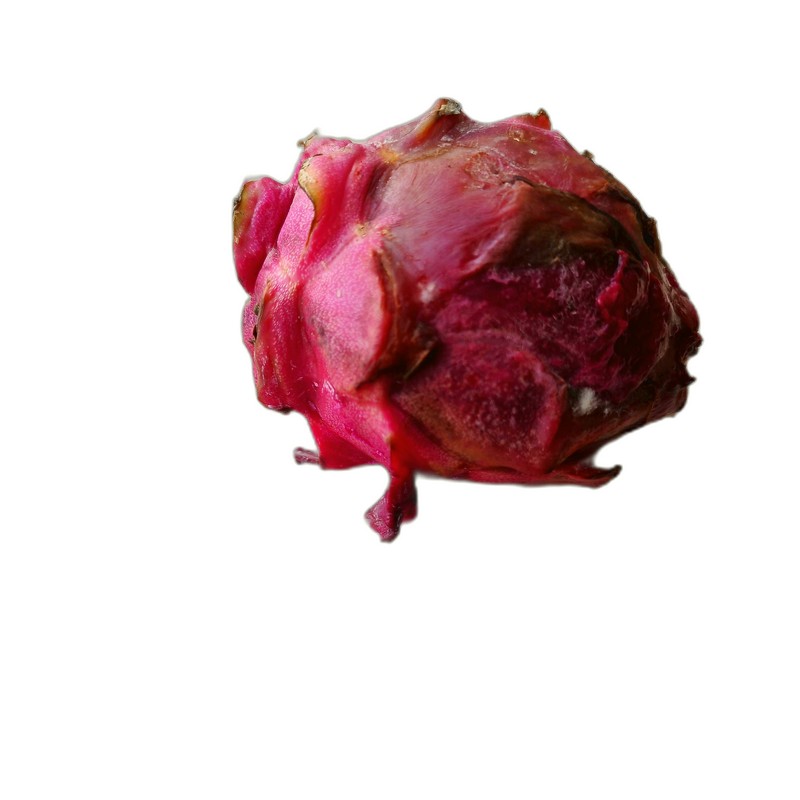
Label: Defect Dragon Fruit